Manuel Silvela y Le Vielleuze

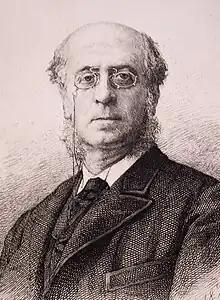

Manuel Silvela y Le Vielleuze KStJ (9 March 1830, in Paris, Kingdom of France – 25 May 1892, in Madrid, Kingdom of Spain) was a Spanish politician, lawyer, writer and journalist who held several importante governmental offices, such as Minister of State and Councillor of State.